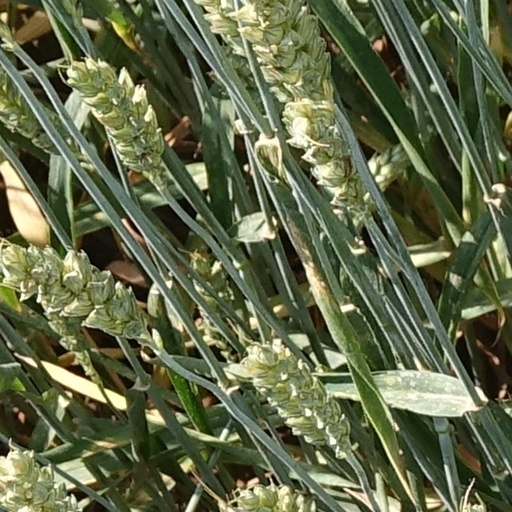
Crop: wheat